Oliver Farm Equipment Company

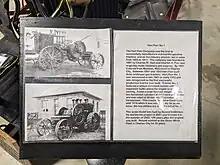
Pictures of Hart-Parr No 1 at the Floyd County Museum.

Hart-Parr No. 1 was completed in 1902 and is recognized as one of the first practical tractors built. However, customers did not immediately beat the proverbial path. However, Hart-Parr was able to field one salesman to run demonstrations at county fairs and other events. Hart was patient. "We can't force it," he said. "We have to let it simmer into the market." Hart-Parr No. 1 featured a unique oil-cooled system that used expansion bulbs on oil-cooling radiators. It used two horizontal cylinders with a bore of 9 inches and a stroke of 13 inches (1,654 cuin / 27.1L). The tractor was rated at 30 belt and 17 draw-bar horsepower. The single example of the Hart-Parr No. 1 operated around Clear Lake until 1916 when it was scrapped.